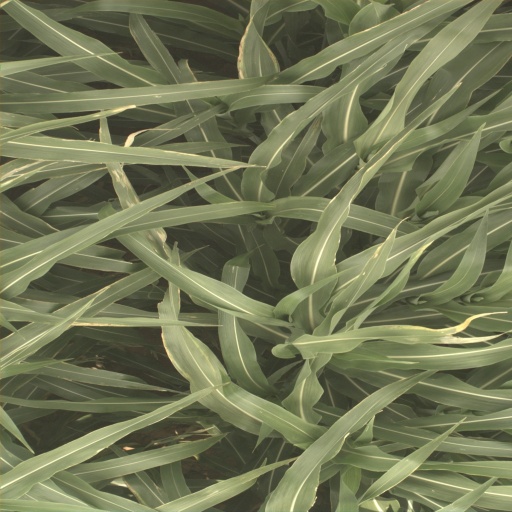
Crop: sorghum